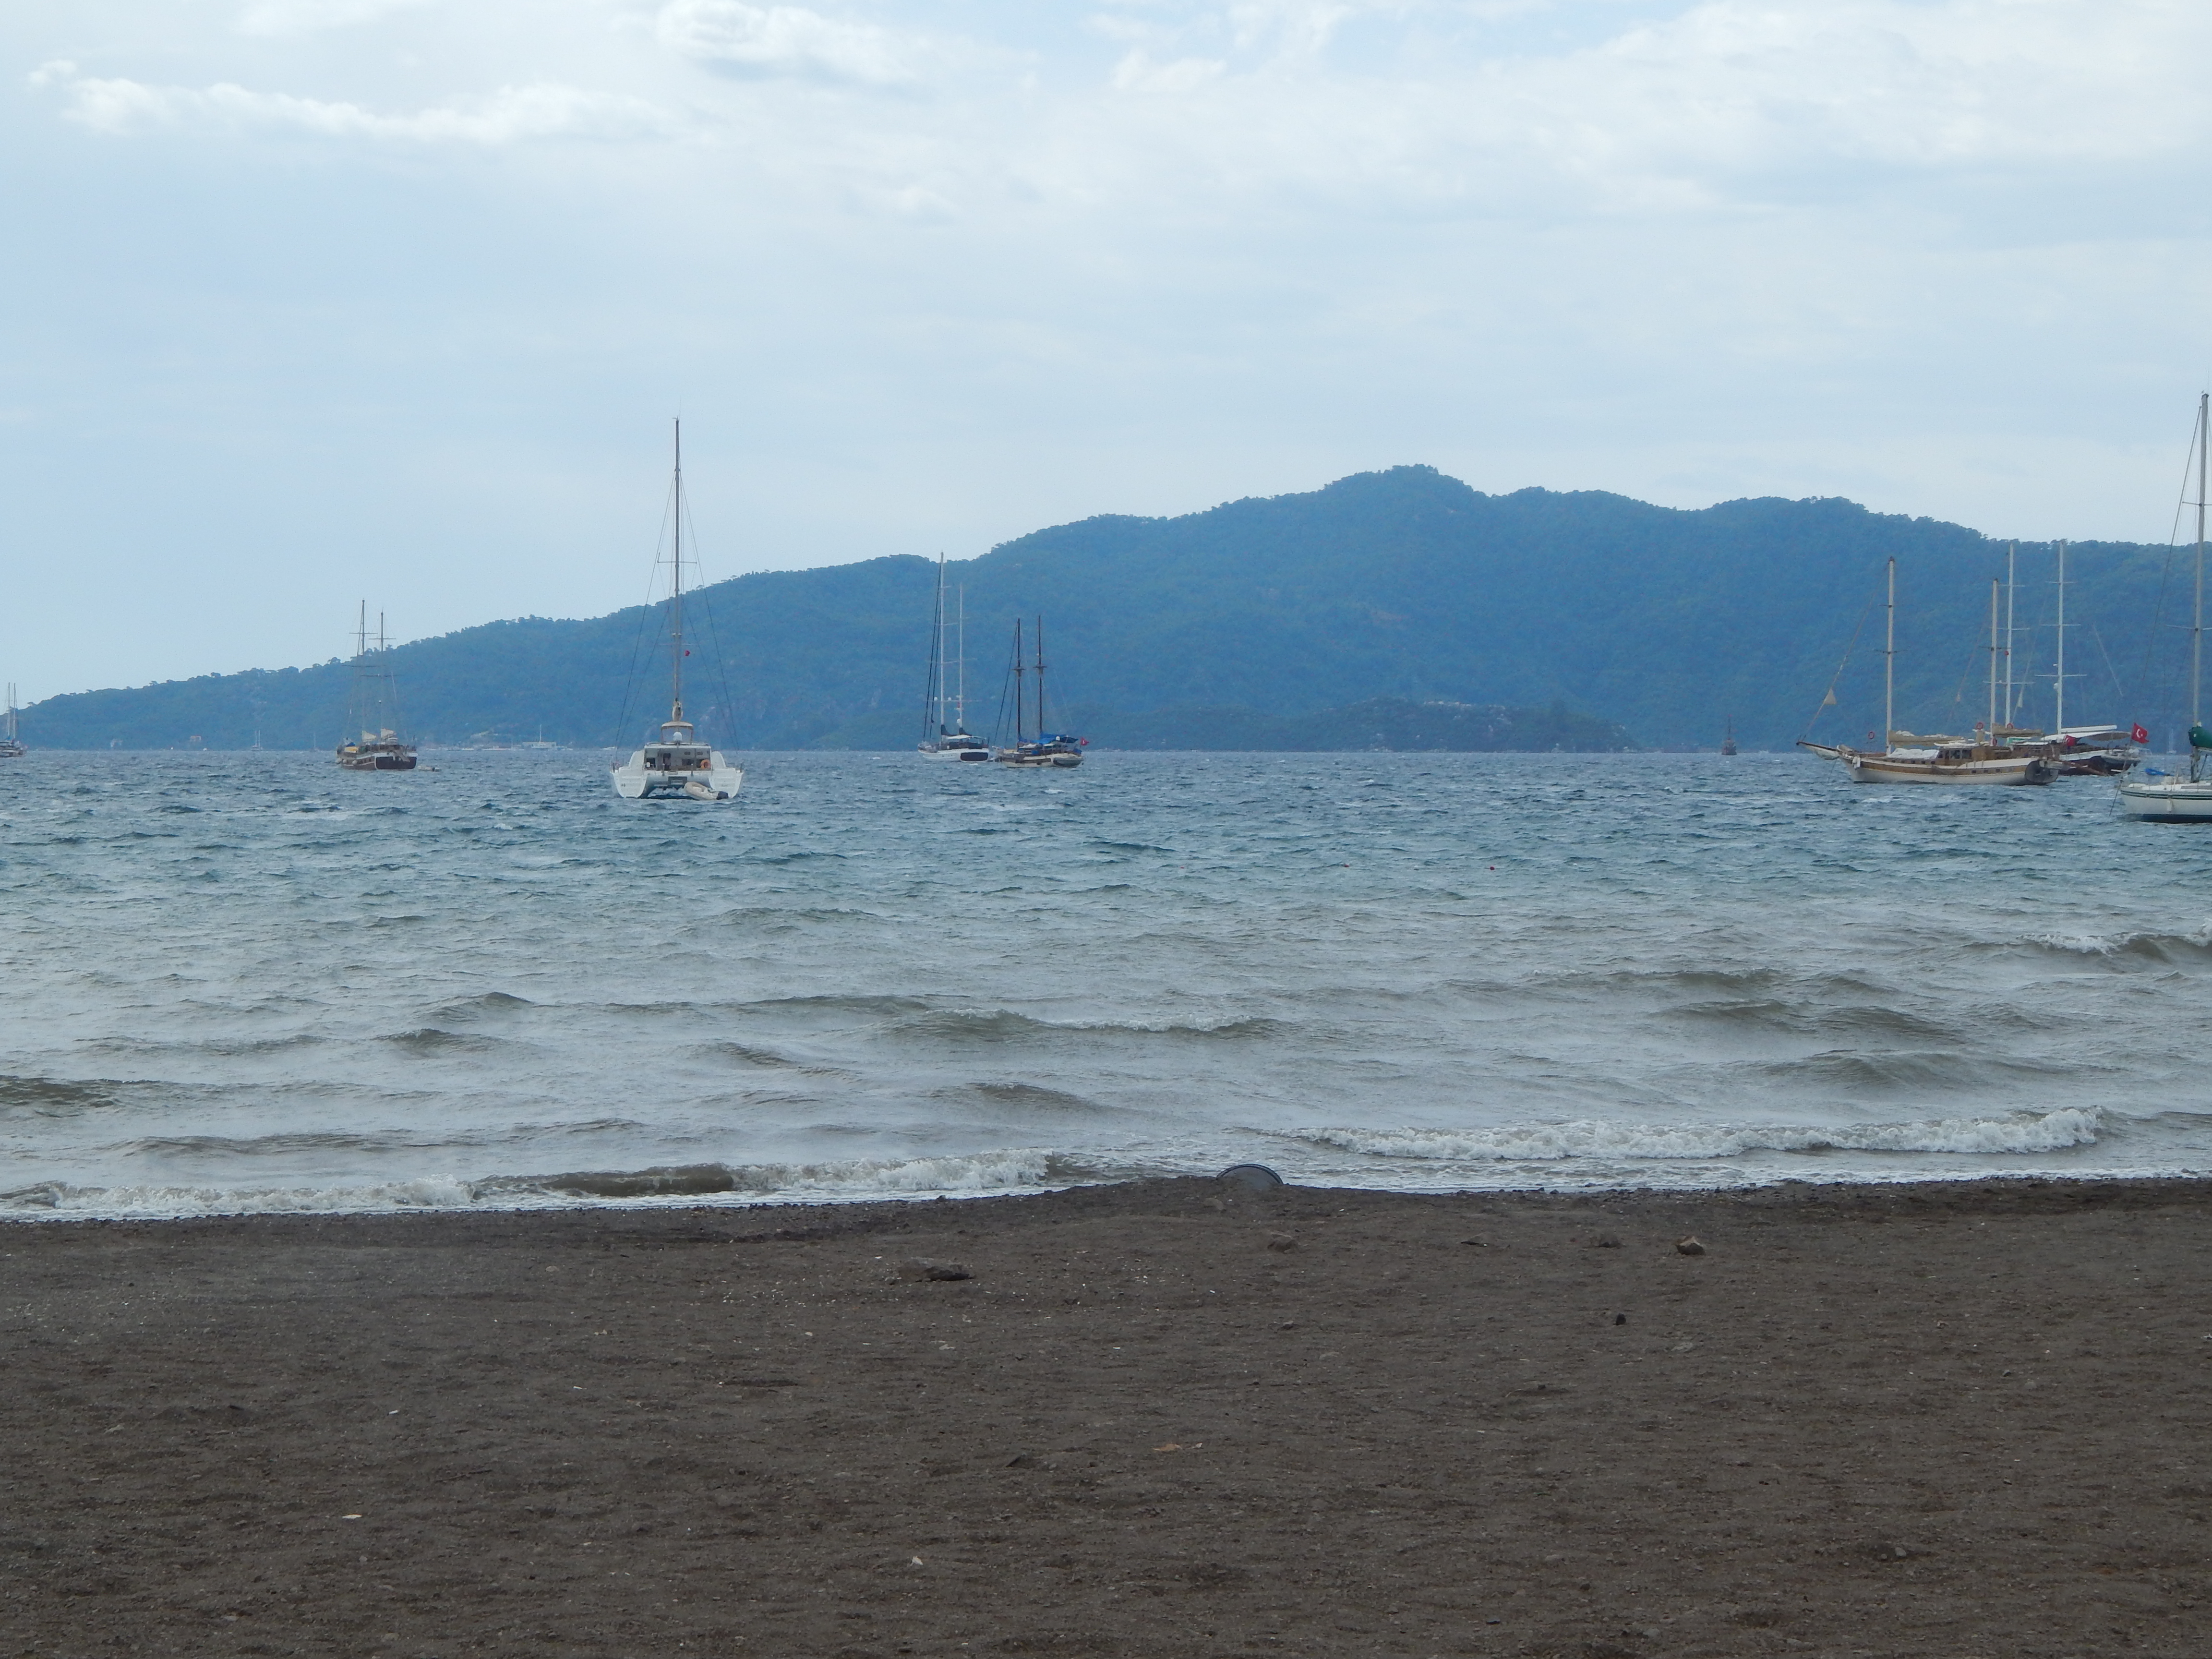
sea, landscape, marina, ship, view, travel, blue, summer, water, riviera, city, coast, boat, resort, harbor, cruise, yacht, sailing, destination, sky, body of water, coastal and oceanic landforms, waterway, ocean, beach, shore, loch, wave, bay, wind wave, cloud, sail, horizon, wind, inlet, vacation, calm, sailboat, lake